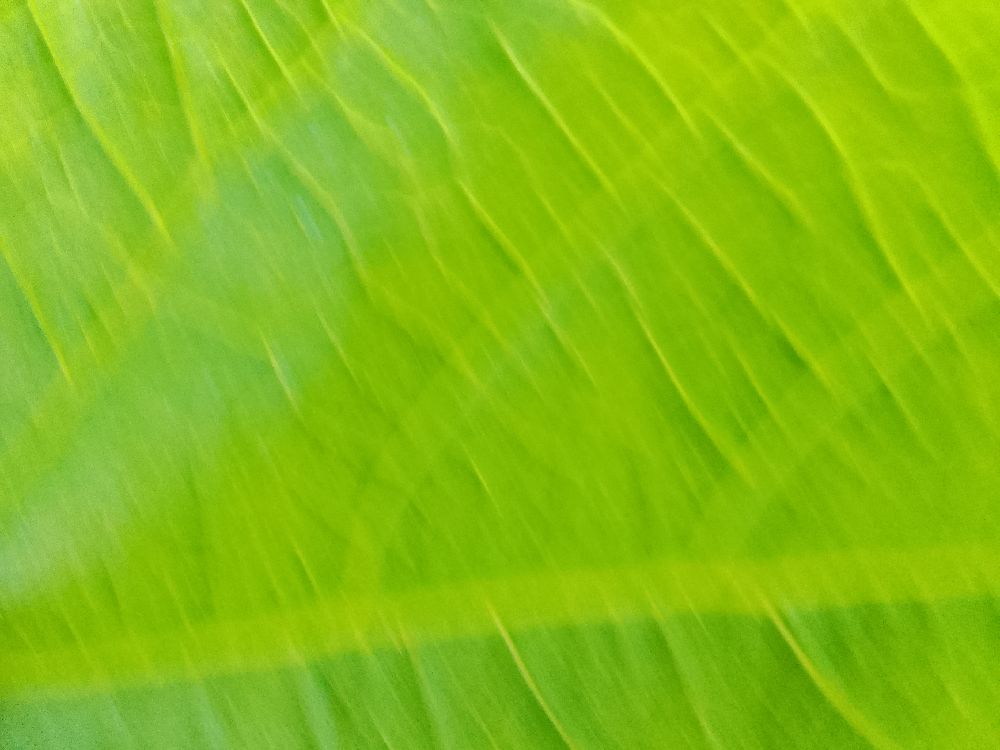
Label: healthy